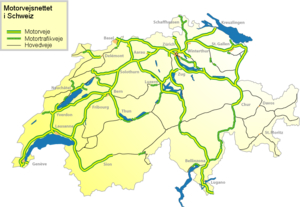
Schweiz / Trafik / Vejtrafik
Motorvejsnettet i Schweiz
Schweiz er en indlandsstat i Centraleuropa. Landet grænser mod nord til Tyskland, mod øst til Liechtenstein og Østrig, mod syd til Italien og mod vest til Frankrig. Landets navn er formelt Schweizerische Eidgenossenschaft. For at undgå identificering med et af landets fire sprog bruges desuden også det latinske navn Confoederatio Helvetica. Med et landareal på 39.997 km² er landet mindre end Danmark. Arealet af vand er på 1.288 km².